Brøndby Stadium

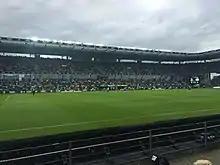
View over the West Stand during a 4–0 win over Esbjerg fB in July 2016.

The West Stand, known as "Carlsberg-tribunen", was originally named "Frisko-tribunen" and later also "SAS-tribunen" and "-tribunen". The original part of the stand was completed in 1979 as the first stand of the stadium, and it has been preserved through the large expansion in 1999–2000. It can also accommodate a some fans in executive boxes and hospitality suites, and is the ground's main grandstand.